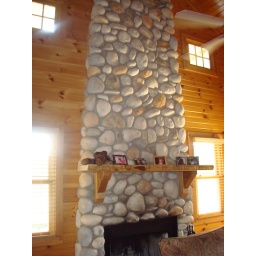
Pretty stone fireplace, blocked by the big chair during the summer.